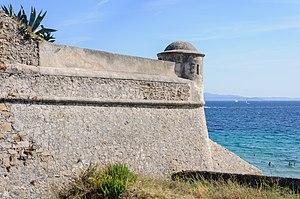
La citadelle d' Ajaccio
Dans un château fort ou une fortification, une échauguette est une petite pièce carrée ou cylindrique, le plus souvent construite en encorbellement et dotée de mâchicoulis et de meurtrières, destinée à abriter un guetteur et à lui permettre d'avoir un champ de vision complet sur le secteur.
Ajaccio est une commune française, préfecture du département de la Corse-du-Sud, préfecture de la Corse et siège de la collectivité territoriale de Corse. Son aire urbaine comptait 106 488 habitants en 2016, la plus grande de l'Île. Ajaccio est située sur la côte ouest de la Corse, à 390 km de Marseille.